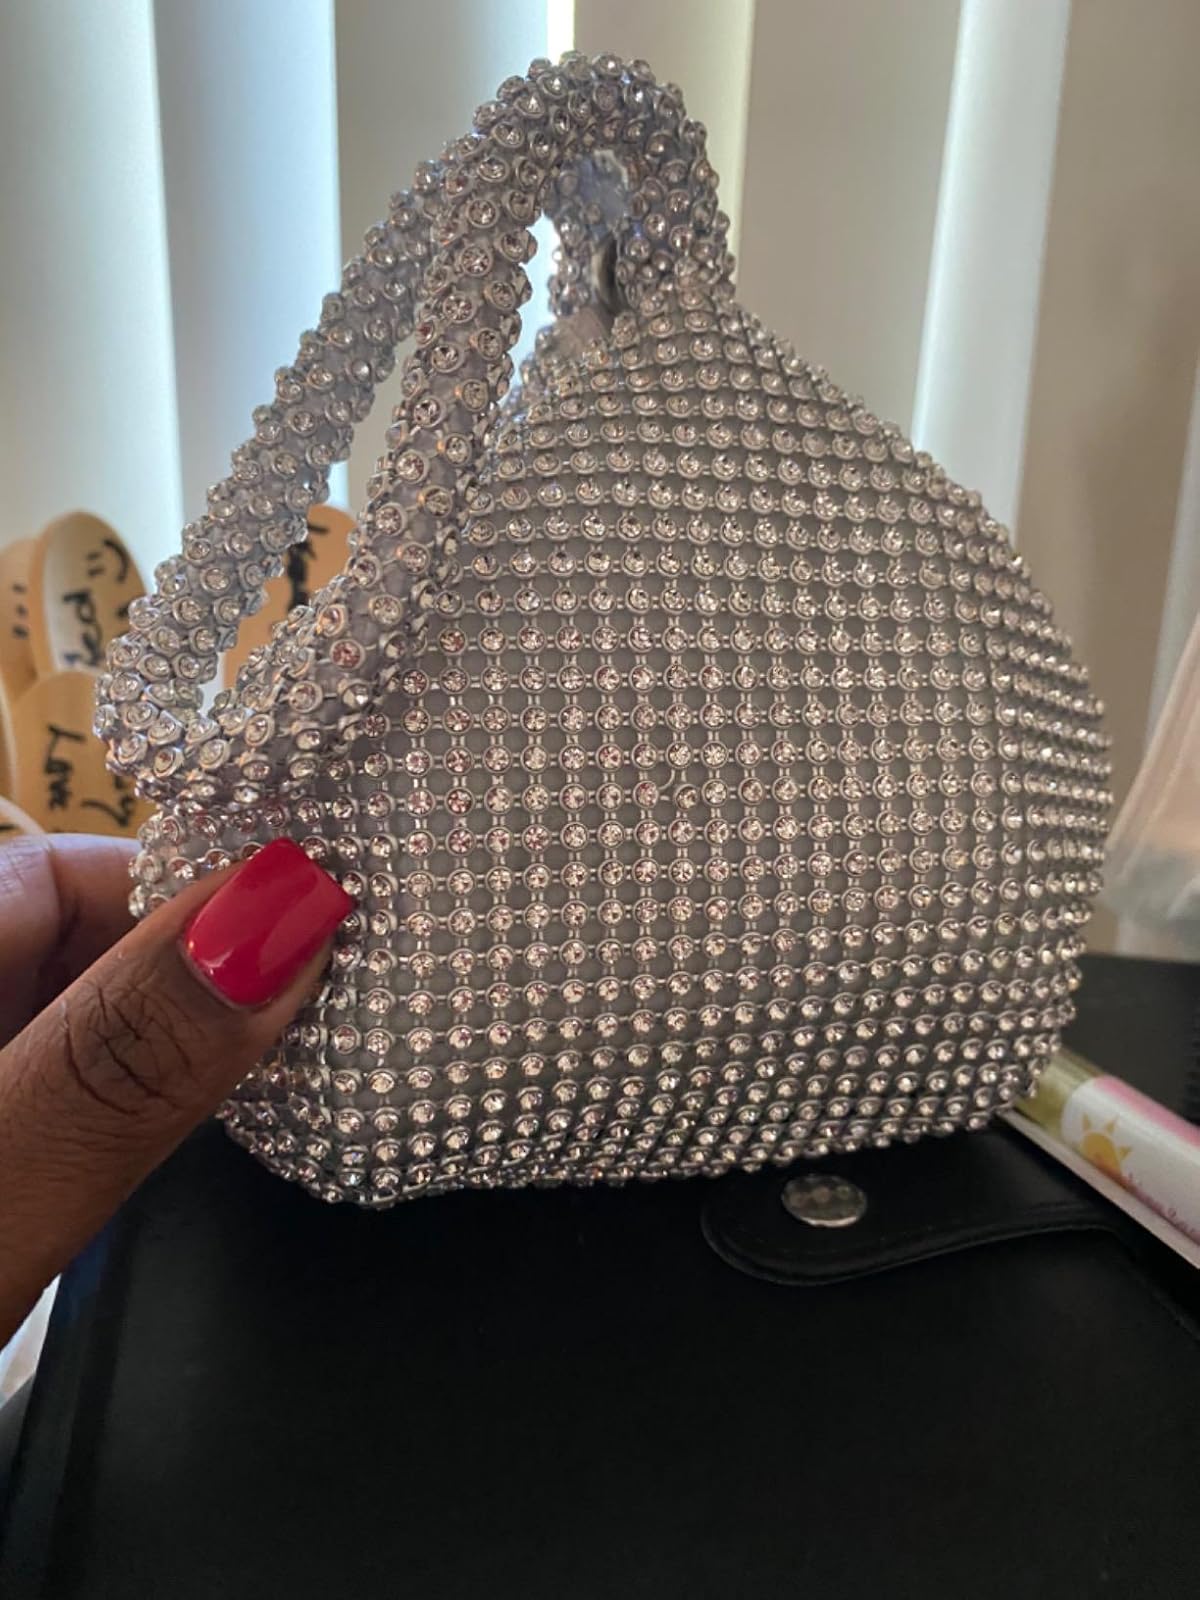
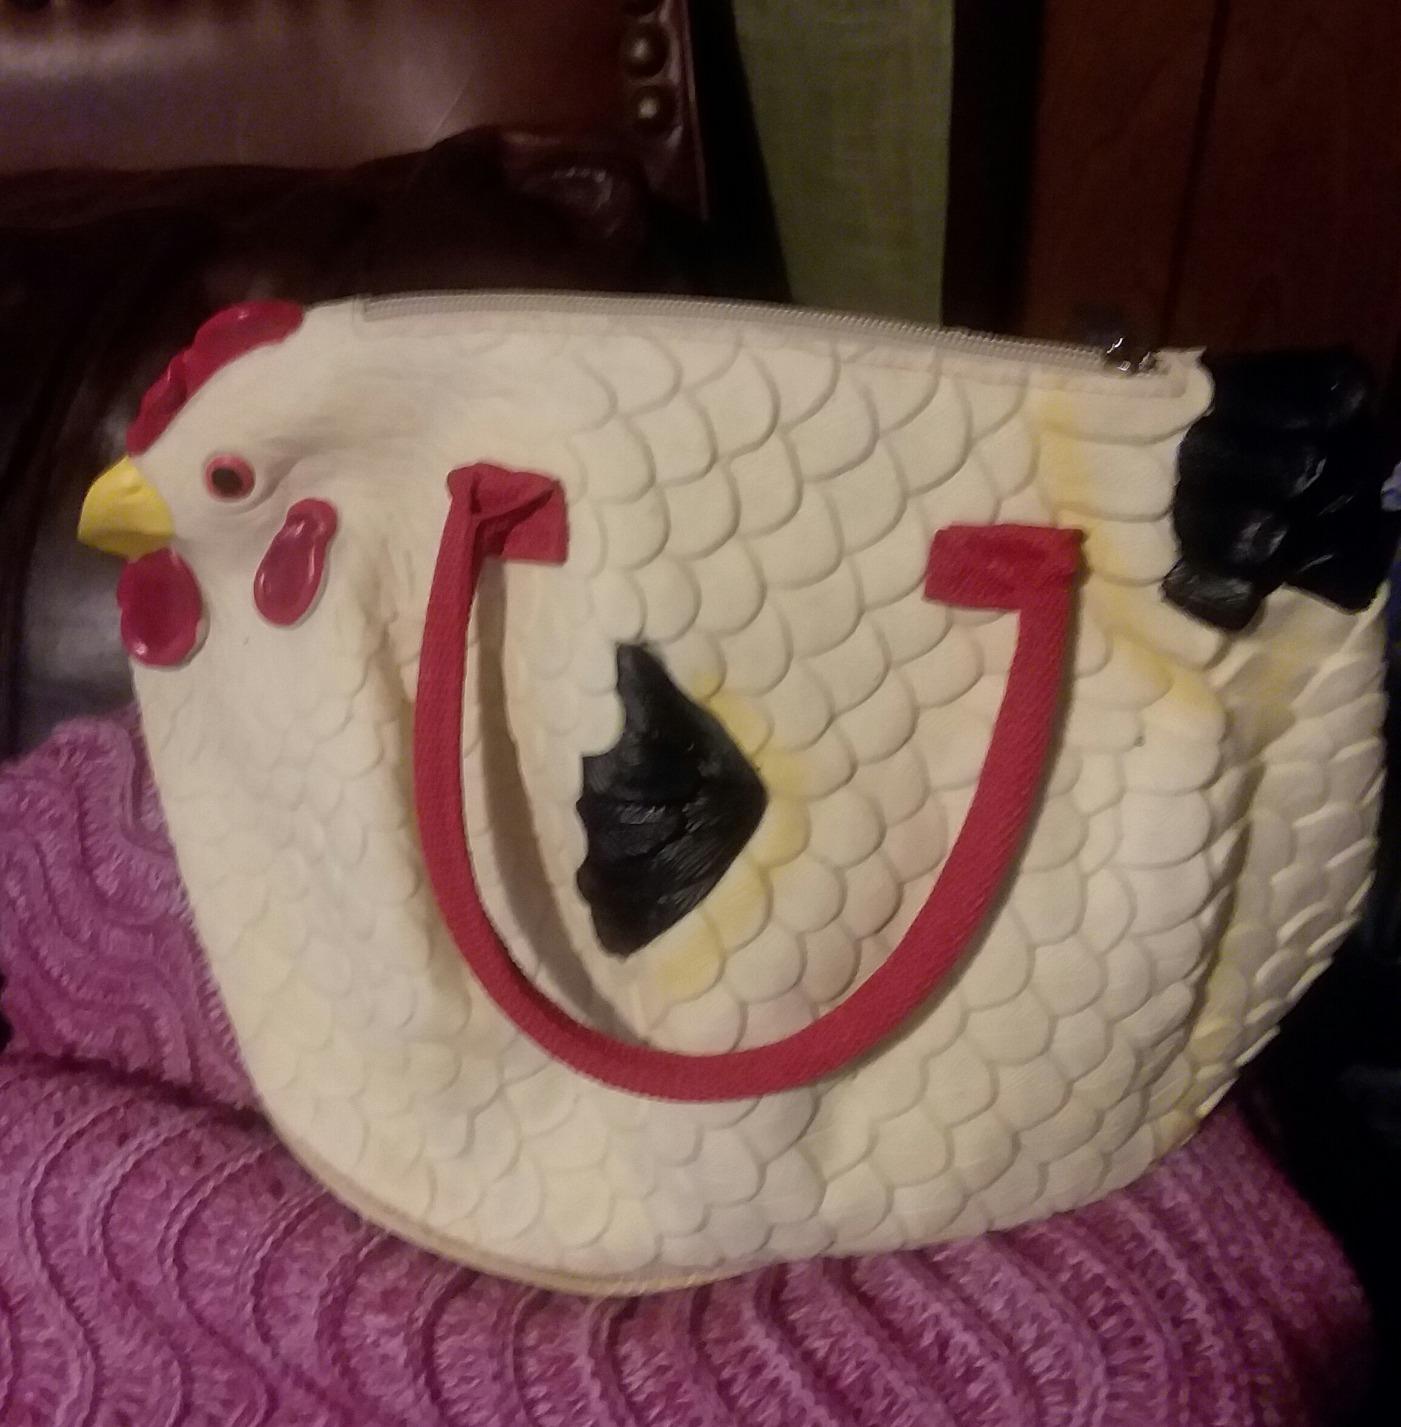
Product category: accessories_handbag
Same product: no